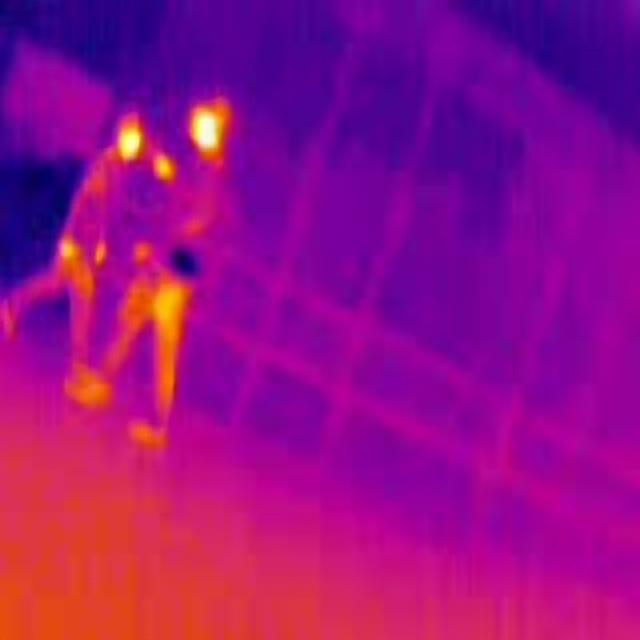
Detected objects:
label: person
label: person